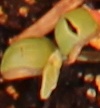
Label: Soybean